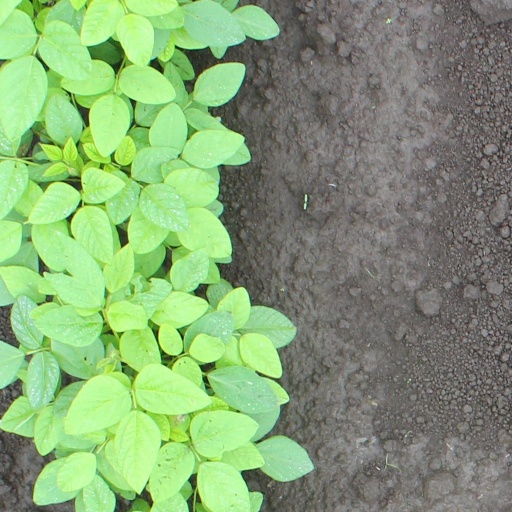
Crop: soybean